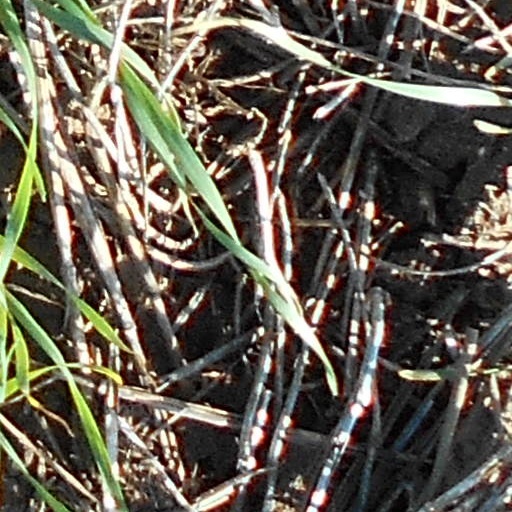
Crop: wheat